Peel Art Gallery, Museum and Archives

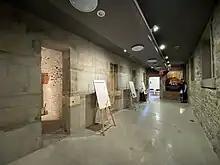
Historic jail

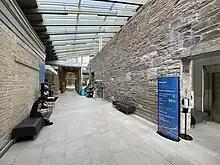
Museum Lobby wall divided into two section

The two sets of buildings are connected by an 82-metre-long tunnel, with two skylights. One enters within the art gallery building (1958), the tunnel passes partially under the 1867 Peel County Courthouse, and into a 1986 link structure, joining the 1867 Peel County Jail and the 1890s registry office. A late addition to development plans, it required significant underpinning of the buildings, including the jail courtyard walls. To construct the tunnel, items such as a geothermal ground source system were forced to reschedule.